12 Monkeys (TV series)

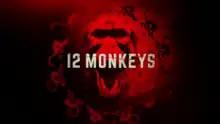

12 Monkeys is an American television series on Syfy created by Terry Matalas and Travis Fickett. It is a science fiction mystery drama with a time traveling plot loosely adapting the 1995 film of the same name, which was written by David and Janet Peoples and directed by Terry Gilliam, itself based on Chris Marker's 1962 featurette "La Jetée"; the series credits Marker and both Peoples for their original works.